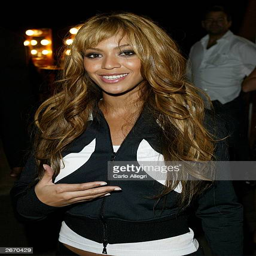
pop artist mingles backstage at awards